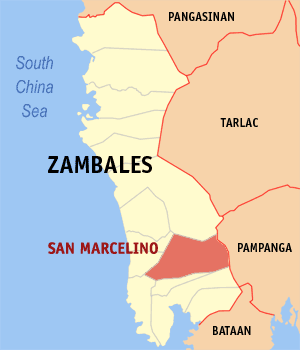
San Marcelino est une ville de 1ʳᵉ classe située dans la province de Zambales aux Philippines. Selon le recensement de 2010 elle est peuplée de 31 879 habitants.